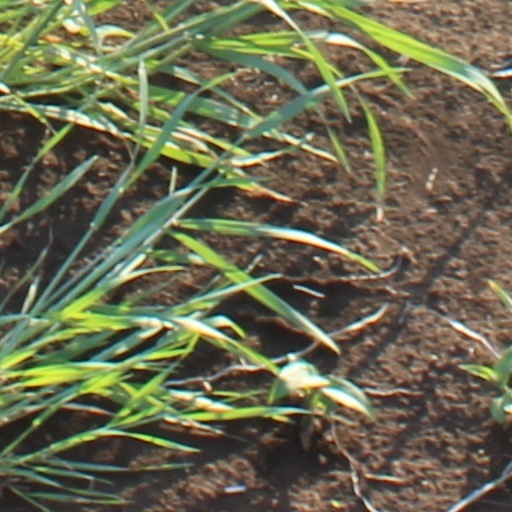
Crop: wheat